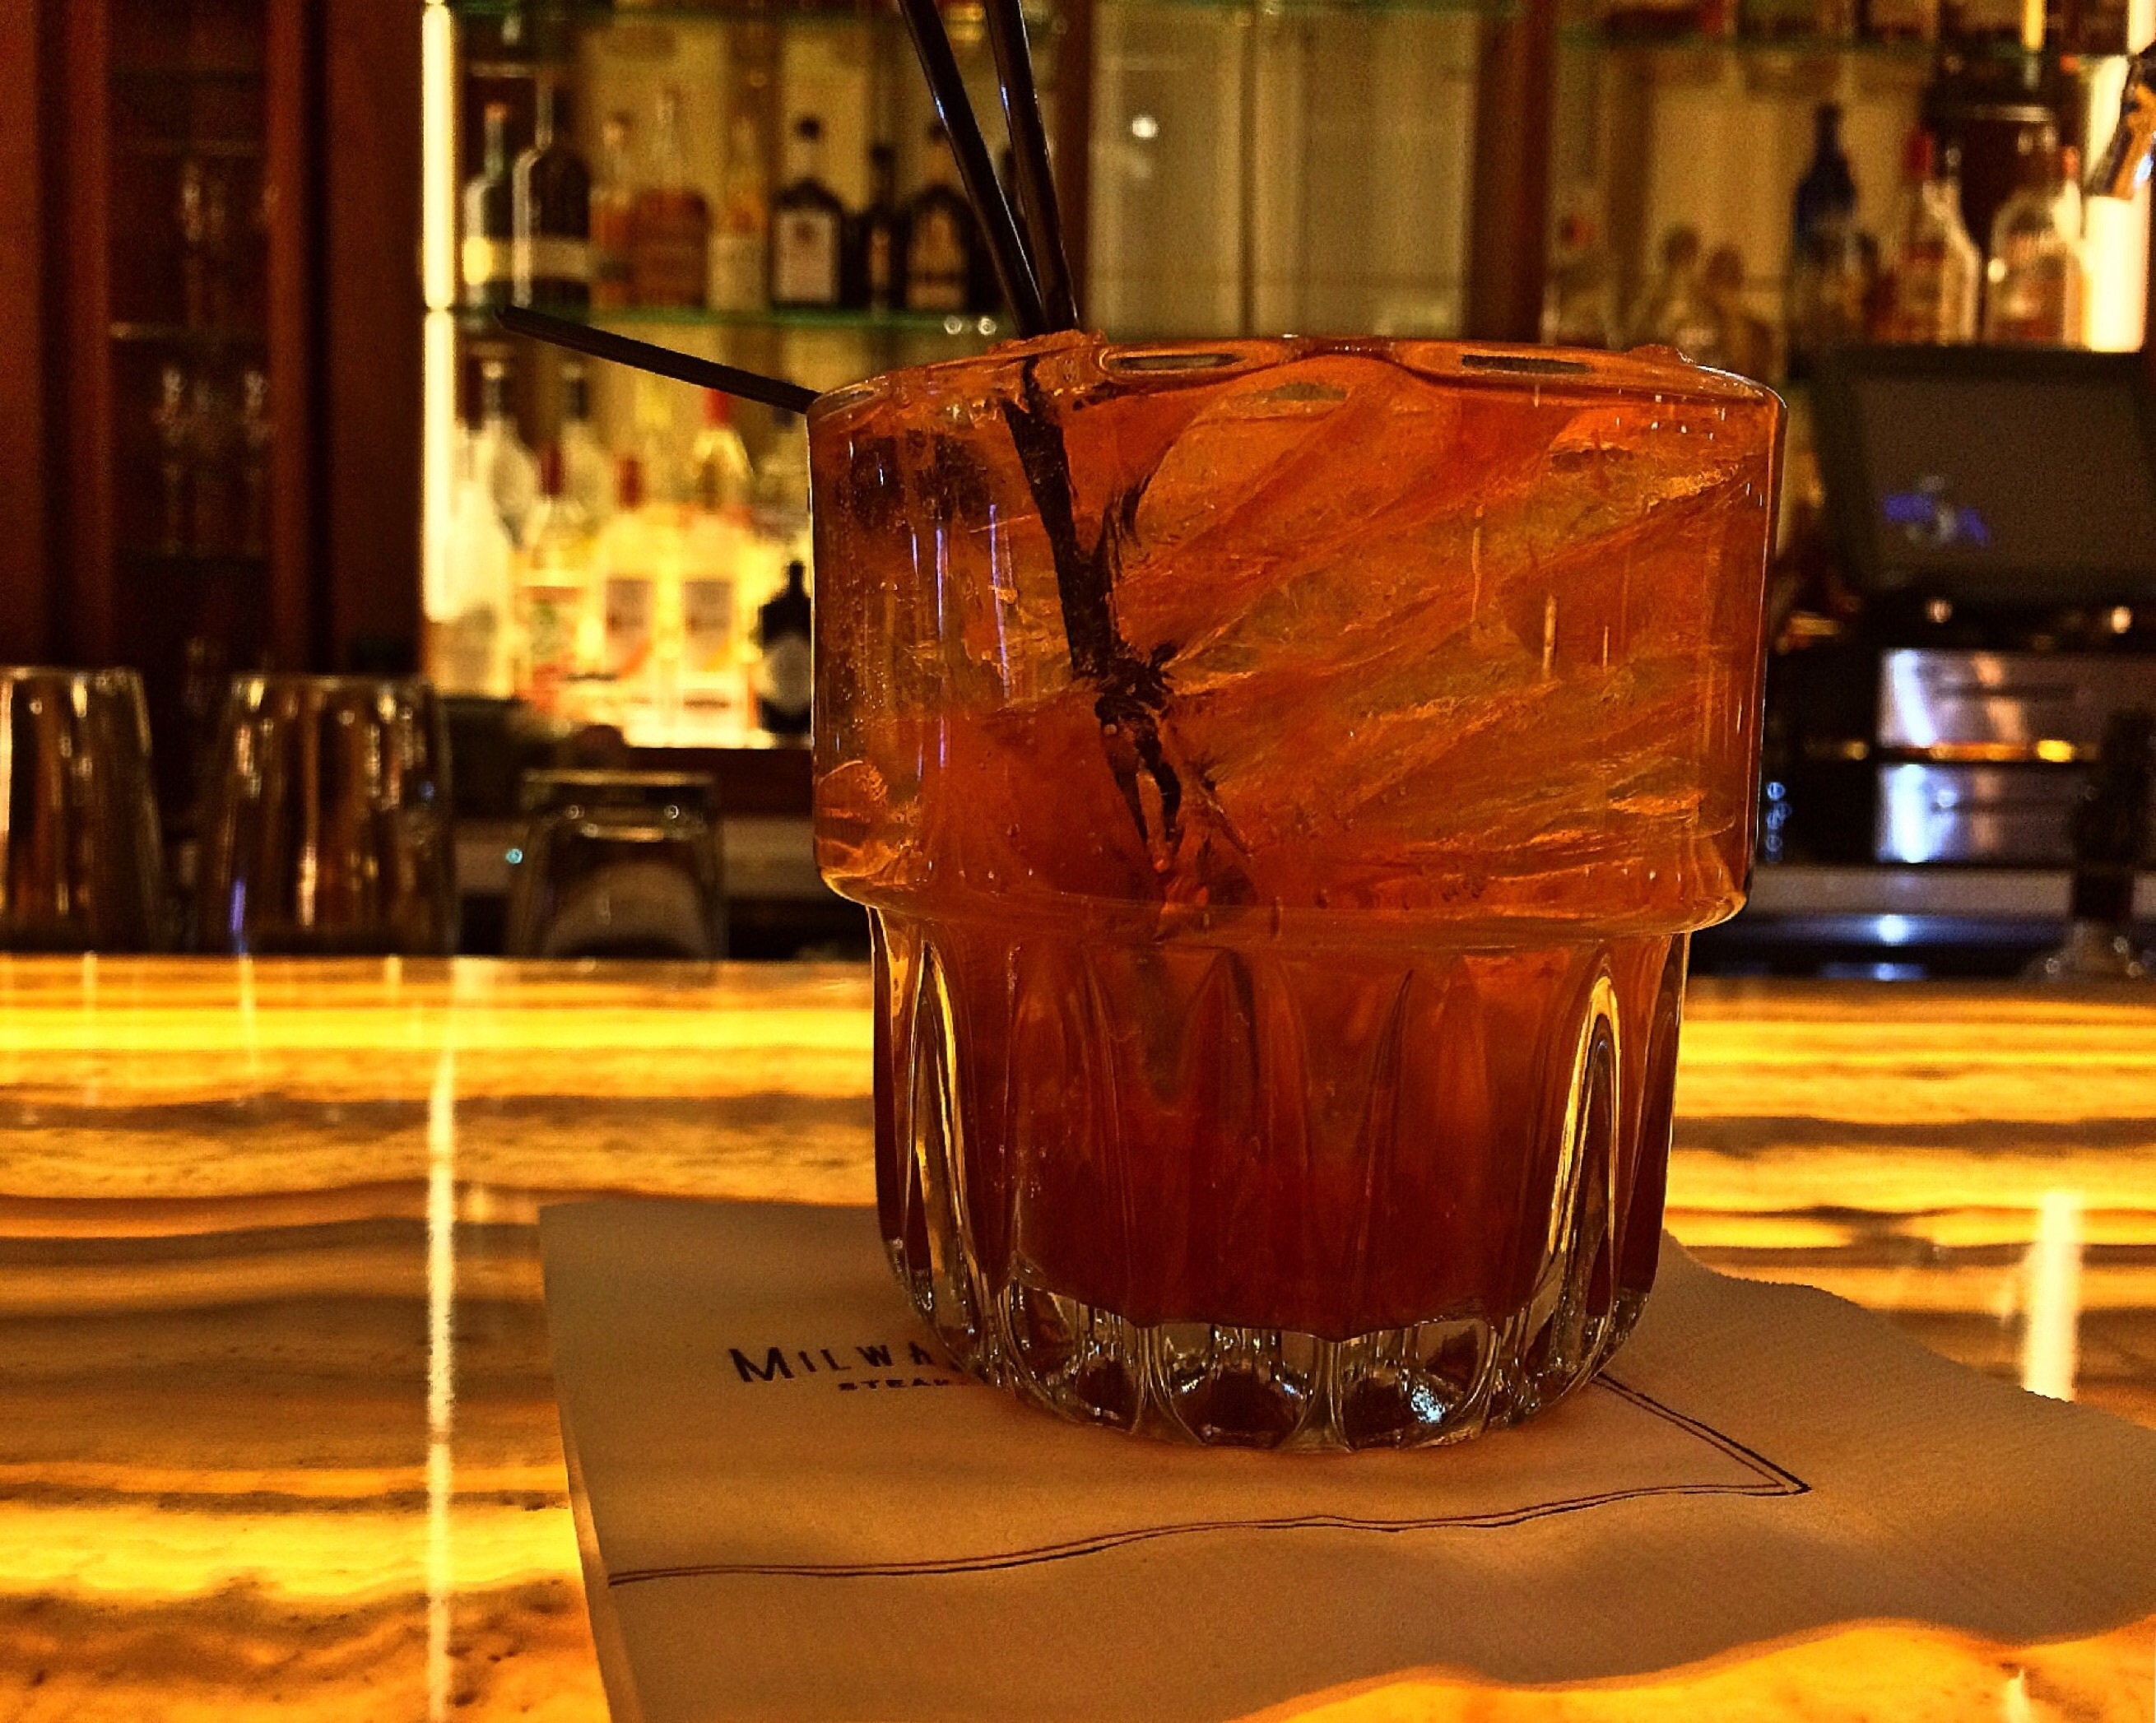
night, glass, bar, red, beverage, drink, lighting, drum, alcohol, cocktail, liquor, whiskey, brandy, man made object